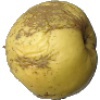
Label: golden_apple